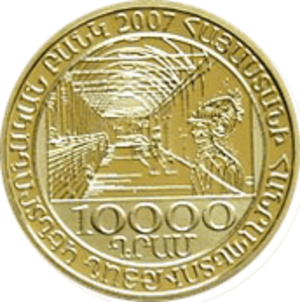
Jean Carzou, pseudonyme de Karnik Zouloumian, né à Alep le 1ᵉʳ janvier 1907, et mort à Périgueux le 12 août 2000, est un peintre, lithographe, graveur et décorateur français d'origine arménienne.